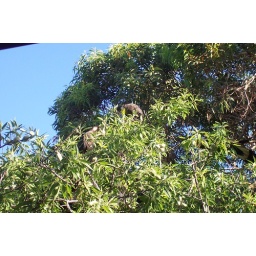
Check the video to hear them, as well - there were about two dozen in the almond tree this morning!